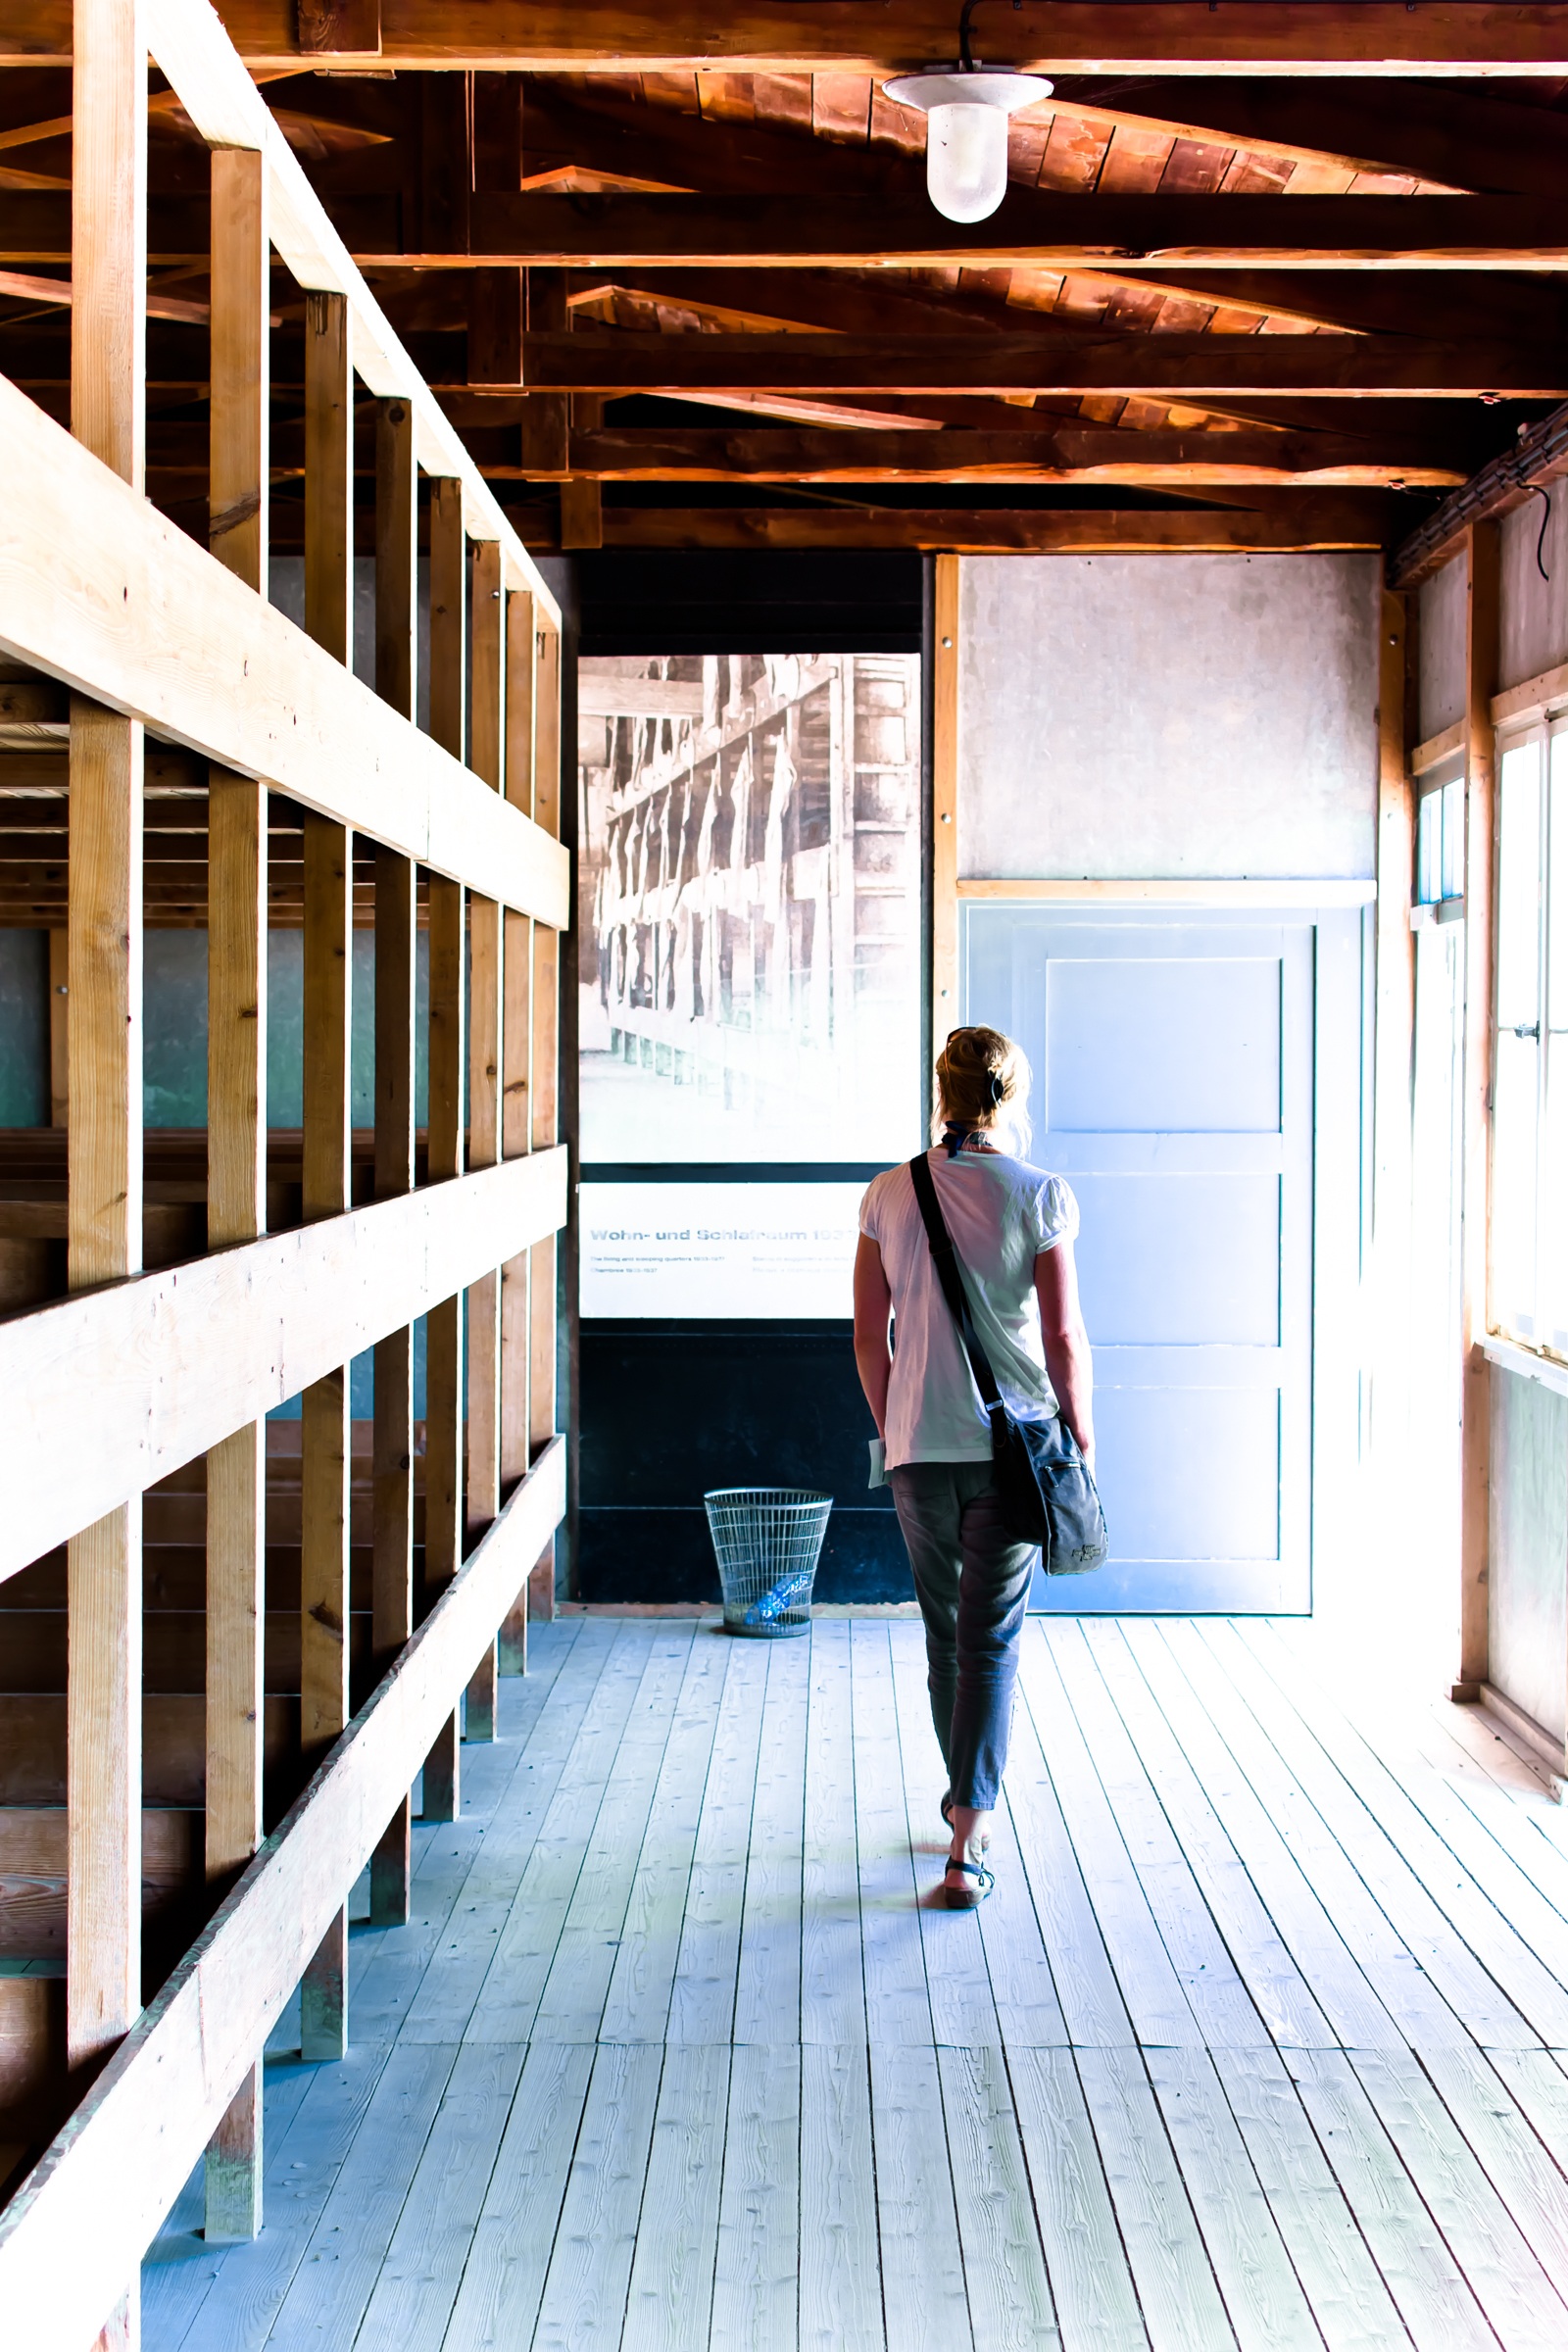
architecture, wood, floor, home, museum, professional, interior design, memorial, exhibition, dormitory, go, dachau, reconstruction, konzentrationslager, kz, barrack, tourist information, window covering, bunkbed